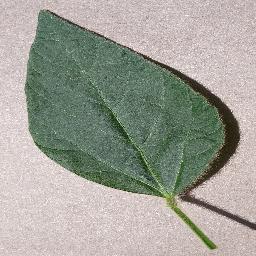
Label: Soybean___healthy